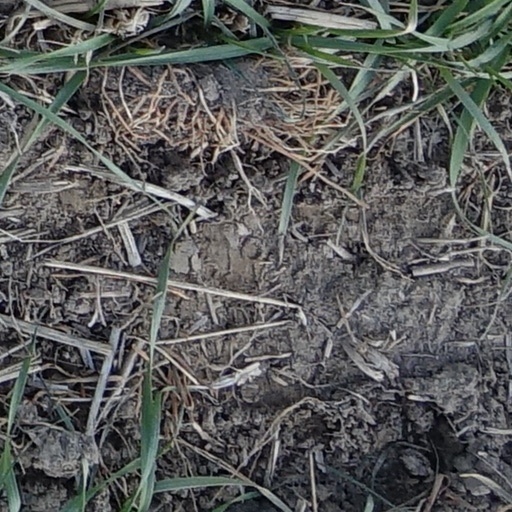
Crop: wheat